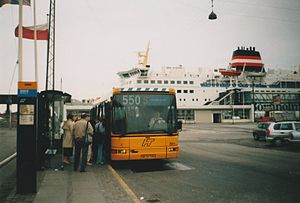
Linje 550S
Linje 550S ved Kvæsthusbroen i 2003 med Bornholmerfærgen i baggrunden.
Linje 550S var en buslinje i København mellem Glostrup st. og Kvæsthusbroen. Linjen var en del af Hovedstadsområdets Trafikselskabs S-busnet og var udliciteret til City-Trafik, der drev linjen fra sit garageanlæg i Glostrup. Linjen kørte blandt ad Roskildevej og betjente Brøndbyøster, Rødovre, Vesterbro og Indre By undervejs.